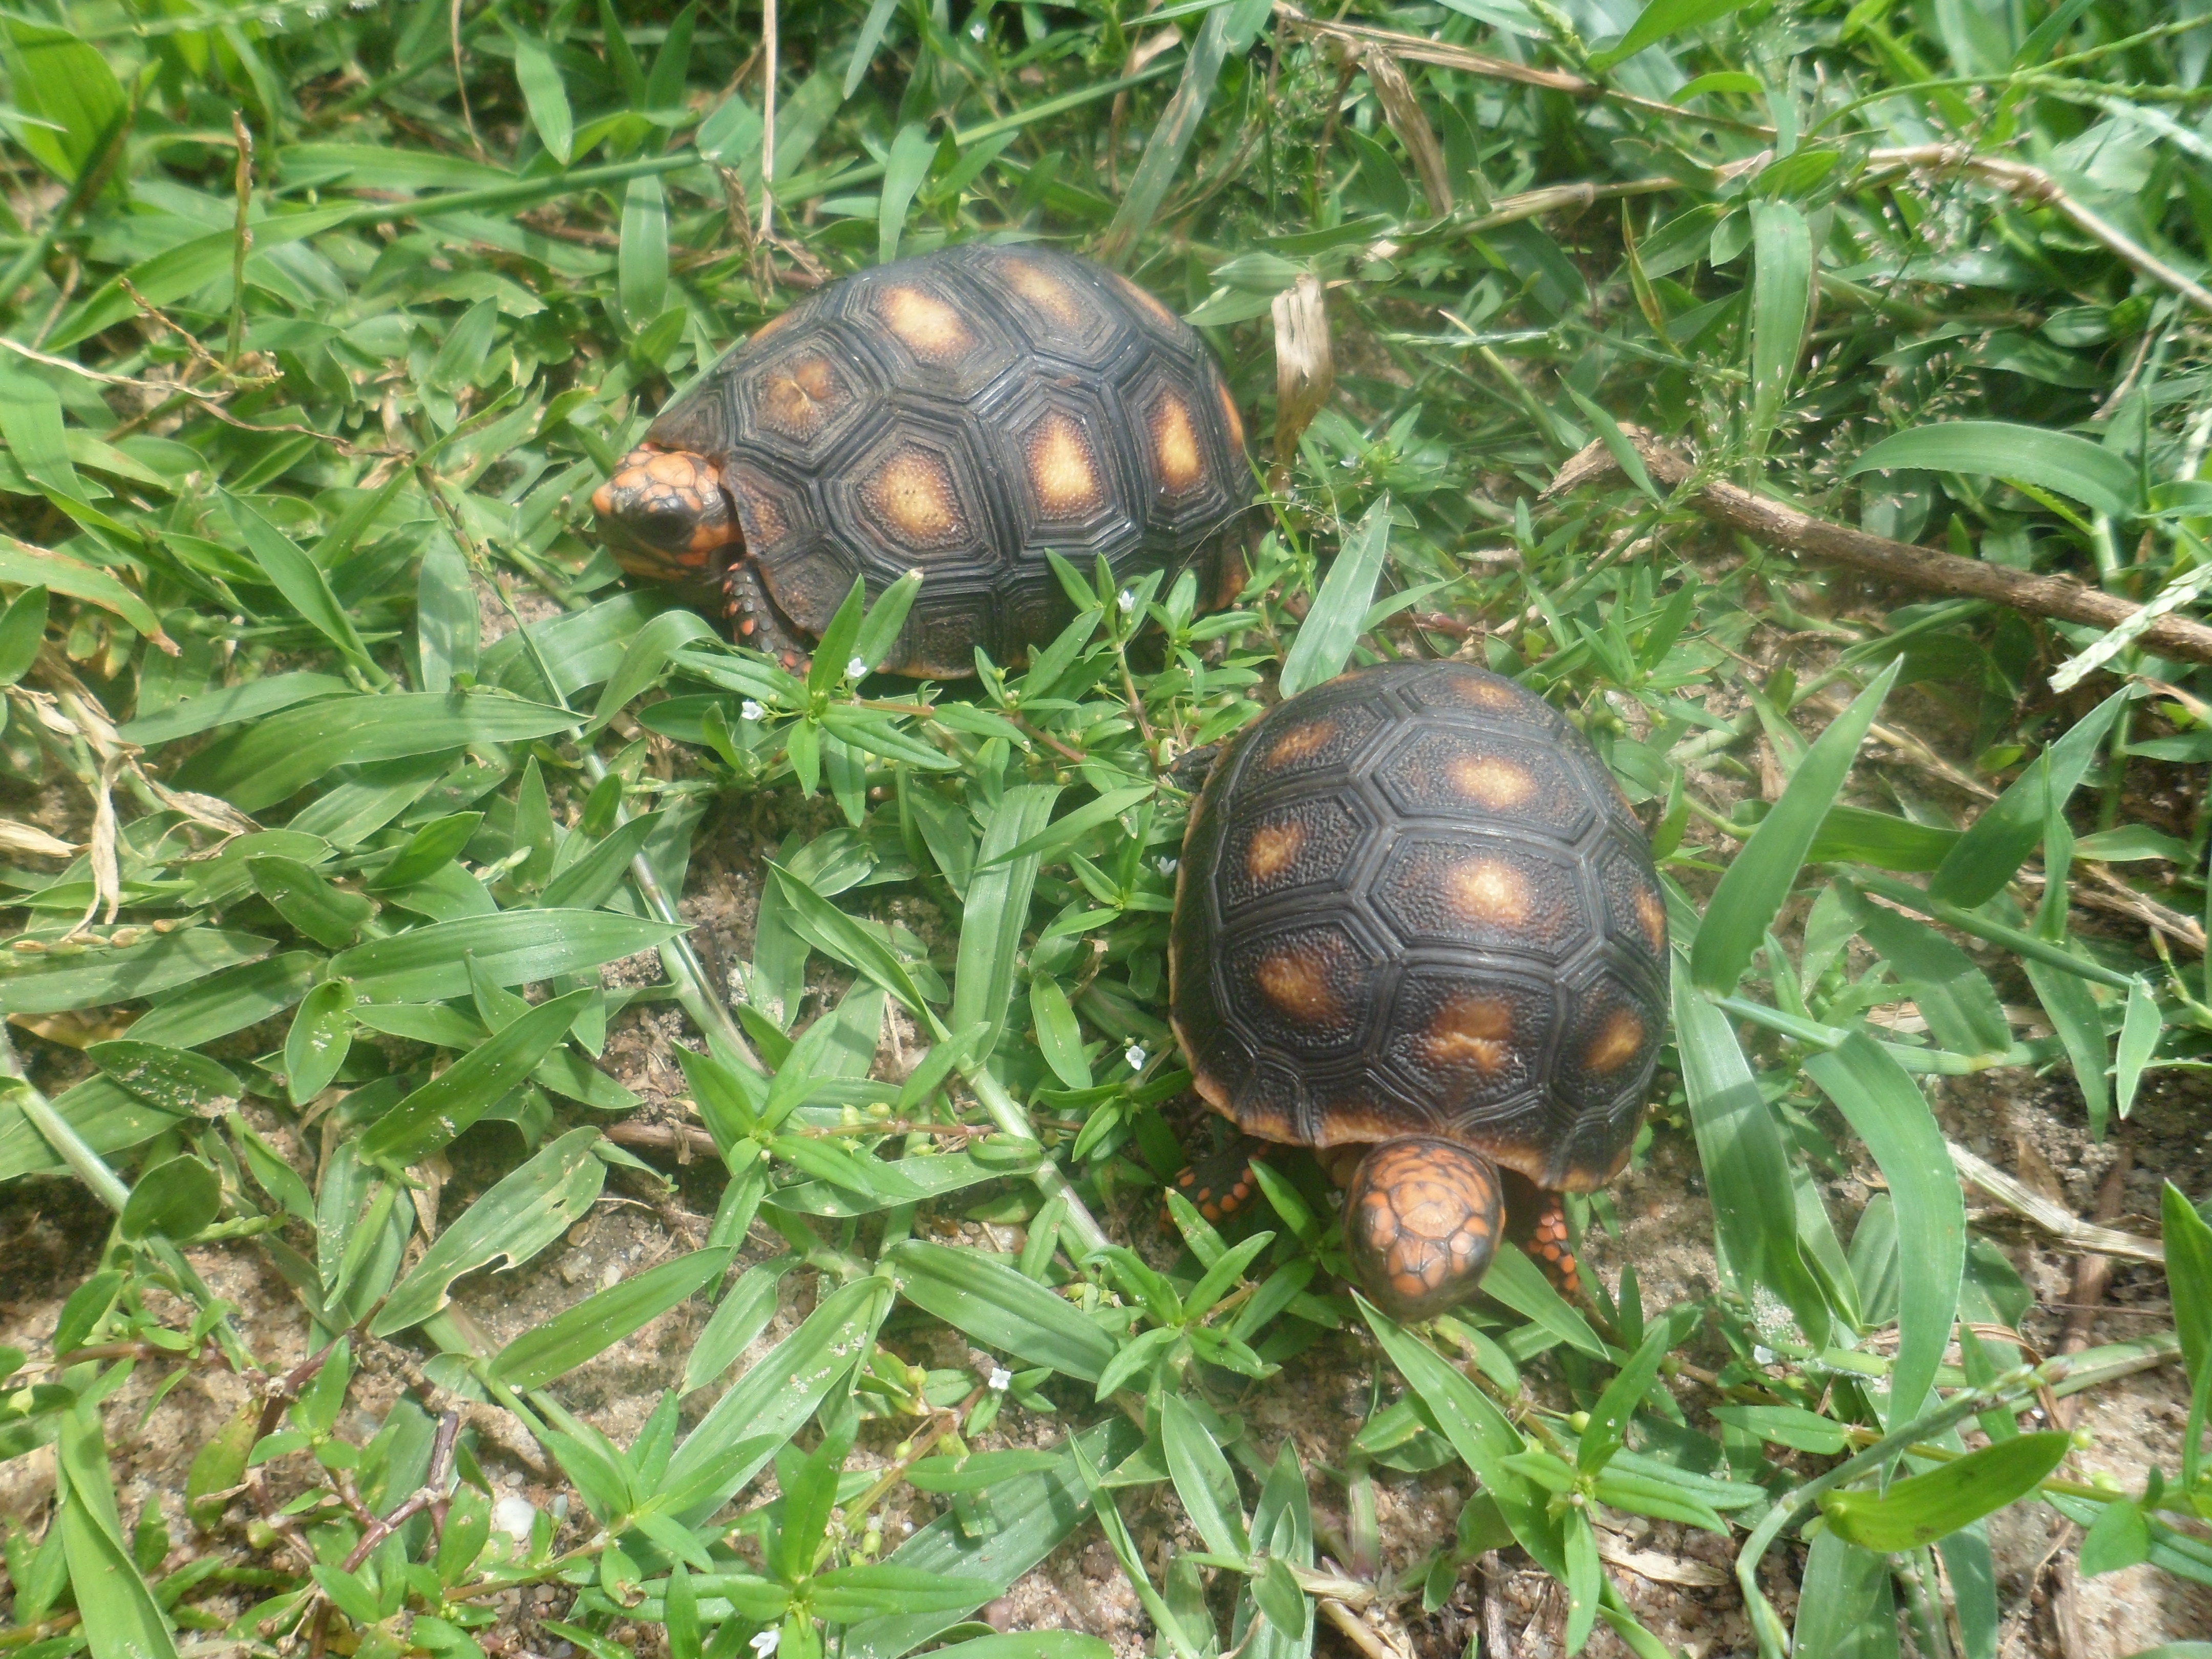
nature, field, turtle, reptile, fauna, animals, tortoise, vertebrate, box turtle, emydidae